Judgement of Paris Amphora

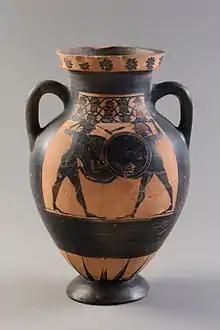
Face B

On face B there is a battle between two armoured hoplites, wielding spears, their legs protected by greaves, their heads by Corinthian helmets, their bodies by aspides (round shields, secured to the forearm by a central strap and moved with a handle.)